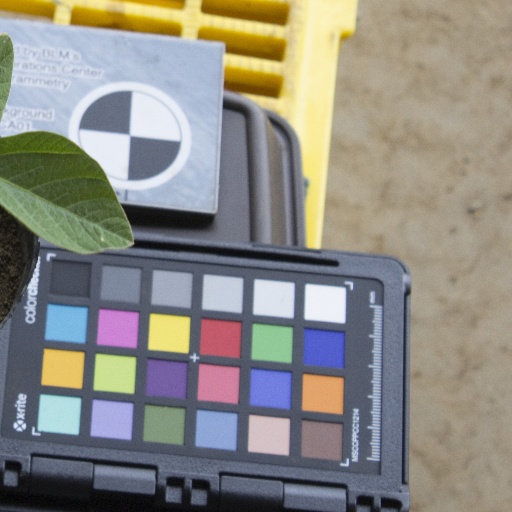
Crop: soybean